The Railroader

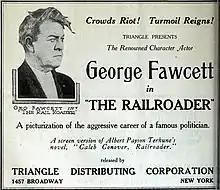

The Railroader is a 1919 American silent drama film directed by Colin Campbell and starring George Fawcett, Virginia True Boardman, and Frank Elliott.